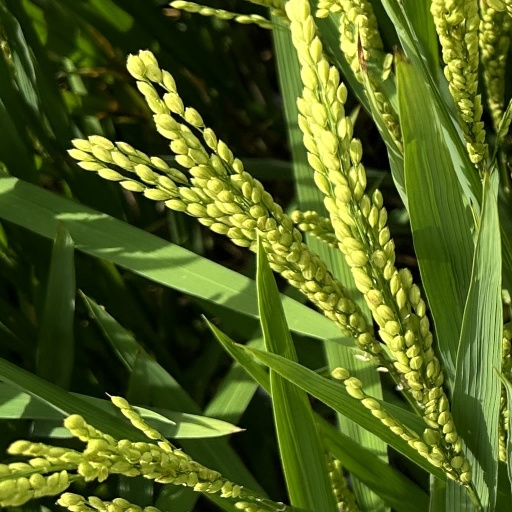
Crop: rice